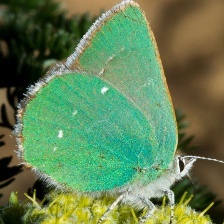
Species: GREEN HAIRSTREAK
Butterfly family (ImageNet category): lycaenid_butterfly